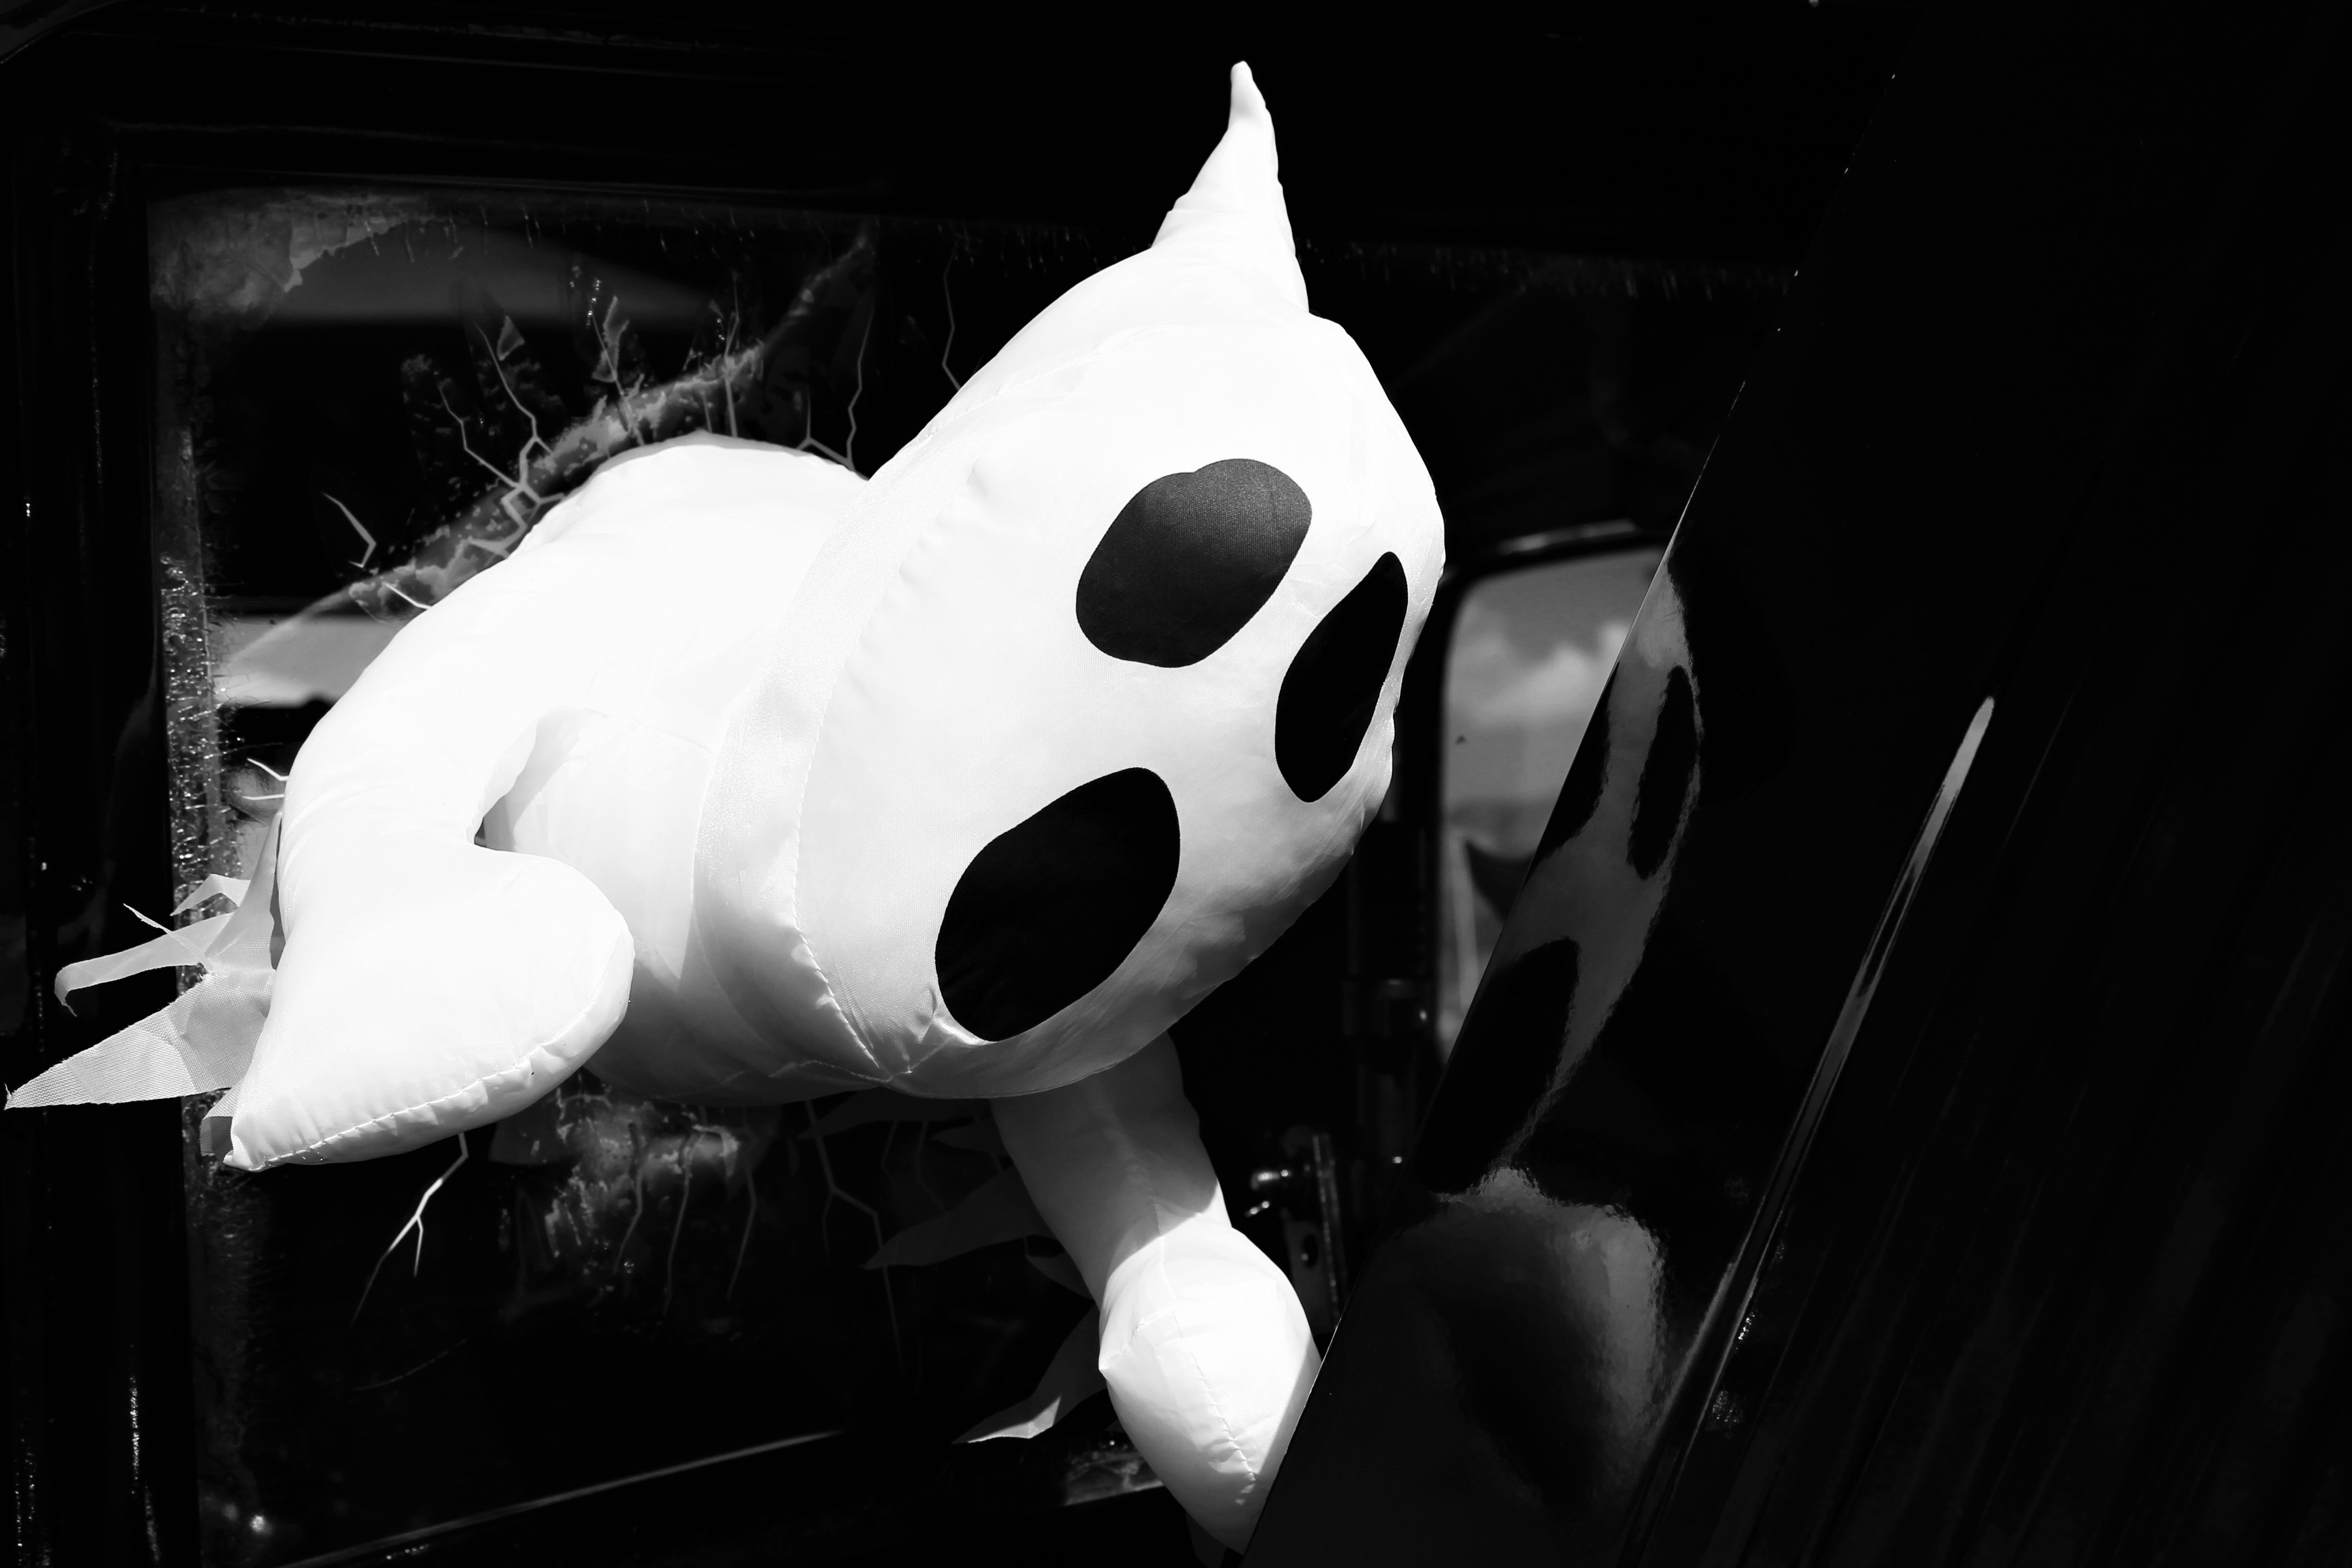
light, black and white, white, photography, halloween, darkness, black, monochrome, dead, death, scary, head, ghost, image, spirit, specter, haunted, medium, haunting, trauma, undead, macro photography, paranormal, ghost hunter, paranormal investigation, ghost investigation, haunted location, haunted object, mediumship, supernatural, ghost hunt, ghost hunting, halloween decoration, car crash, haunt, vehicular homicide, vehicular crash, paranormal investigator, ghost decoration, casper, casper the friendly ghost, haunted car, monochrome photography, computer wallpaper